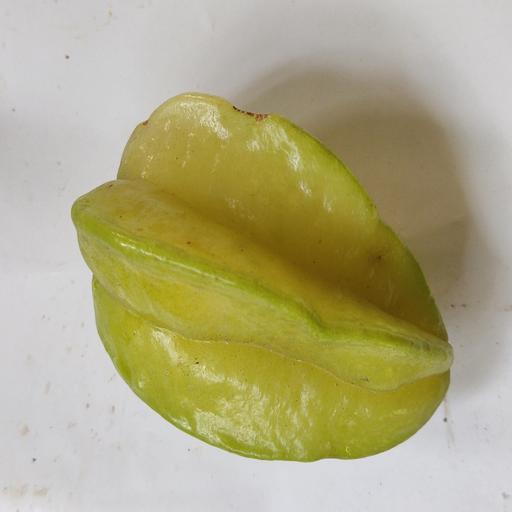
Crop type: Carambola